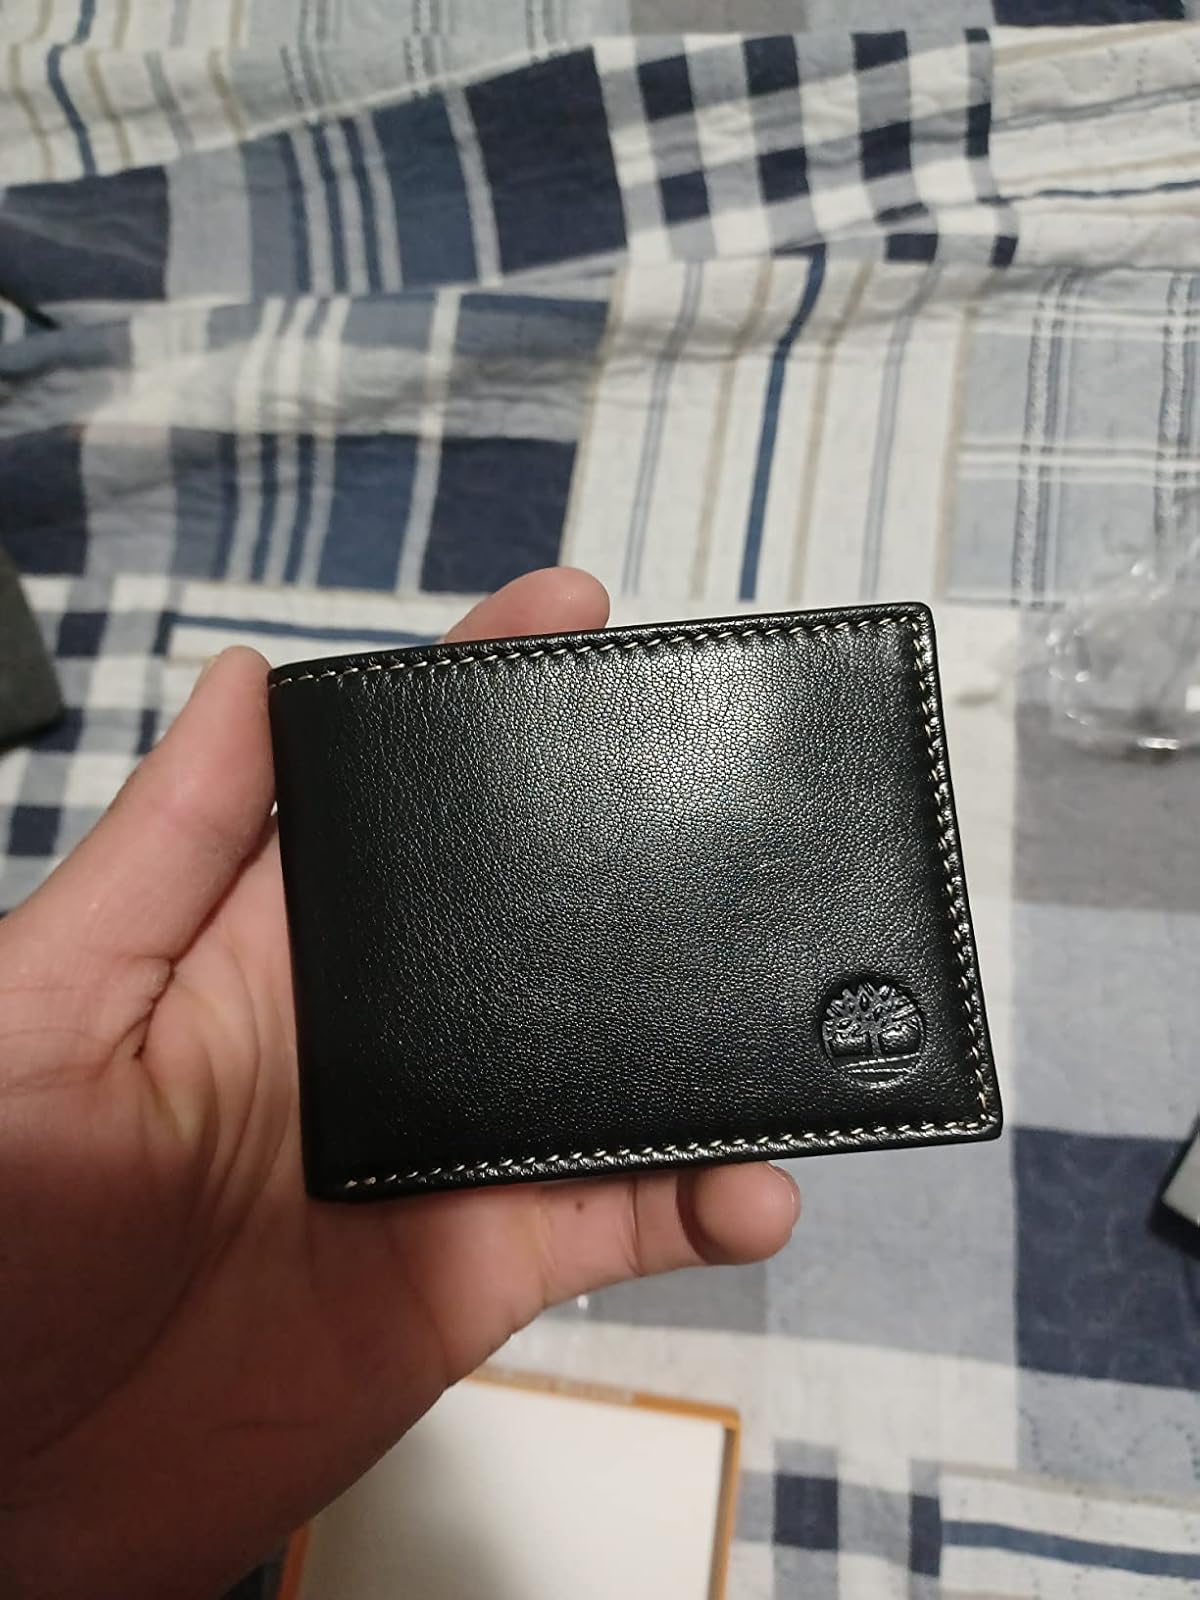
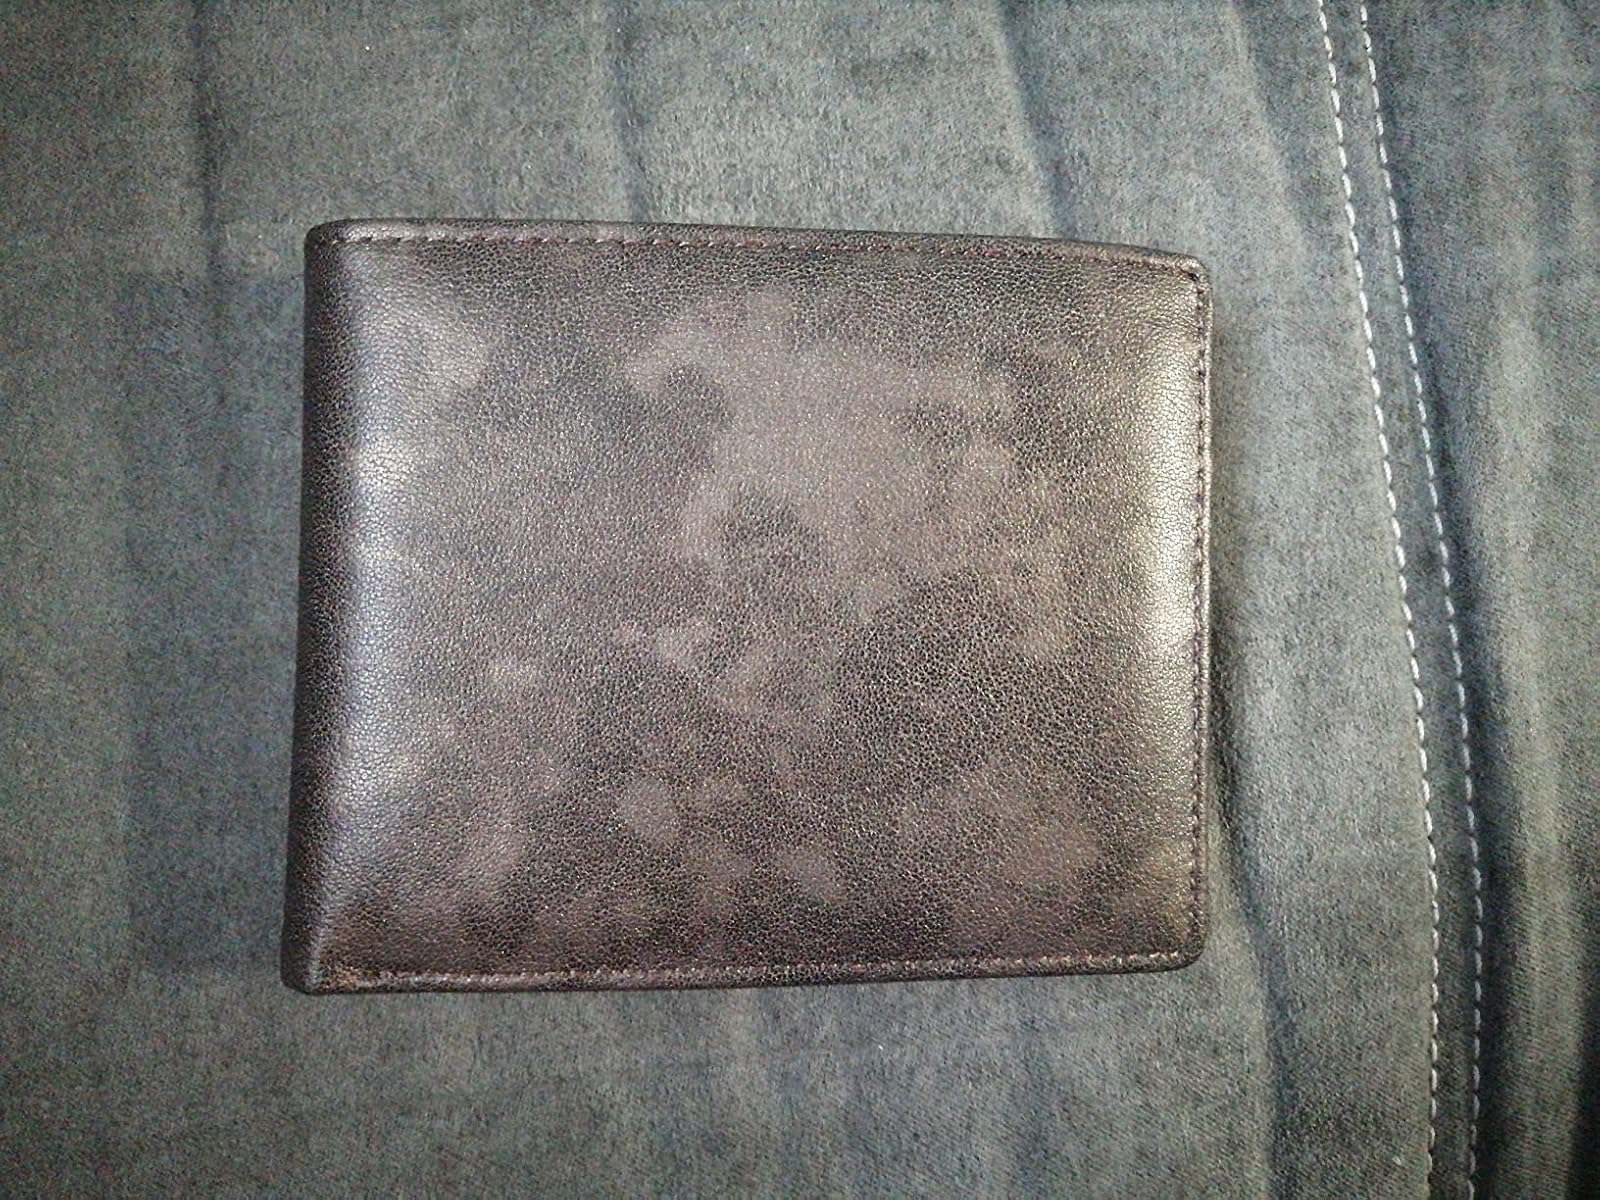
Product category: accessories_wallet
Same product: no